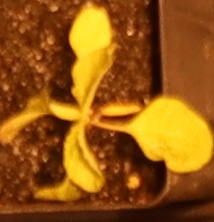
Label: Palmer Amaranth